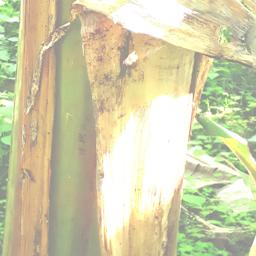
Label: BACTERIAL SOFT ROT